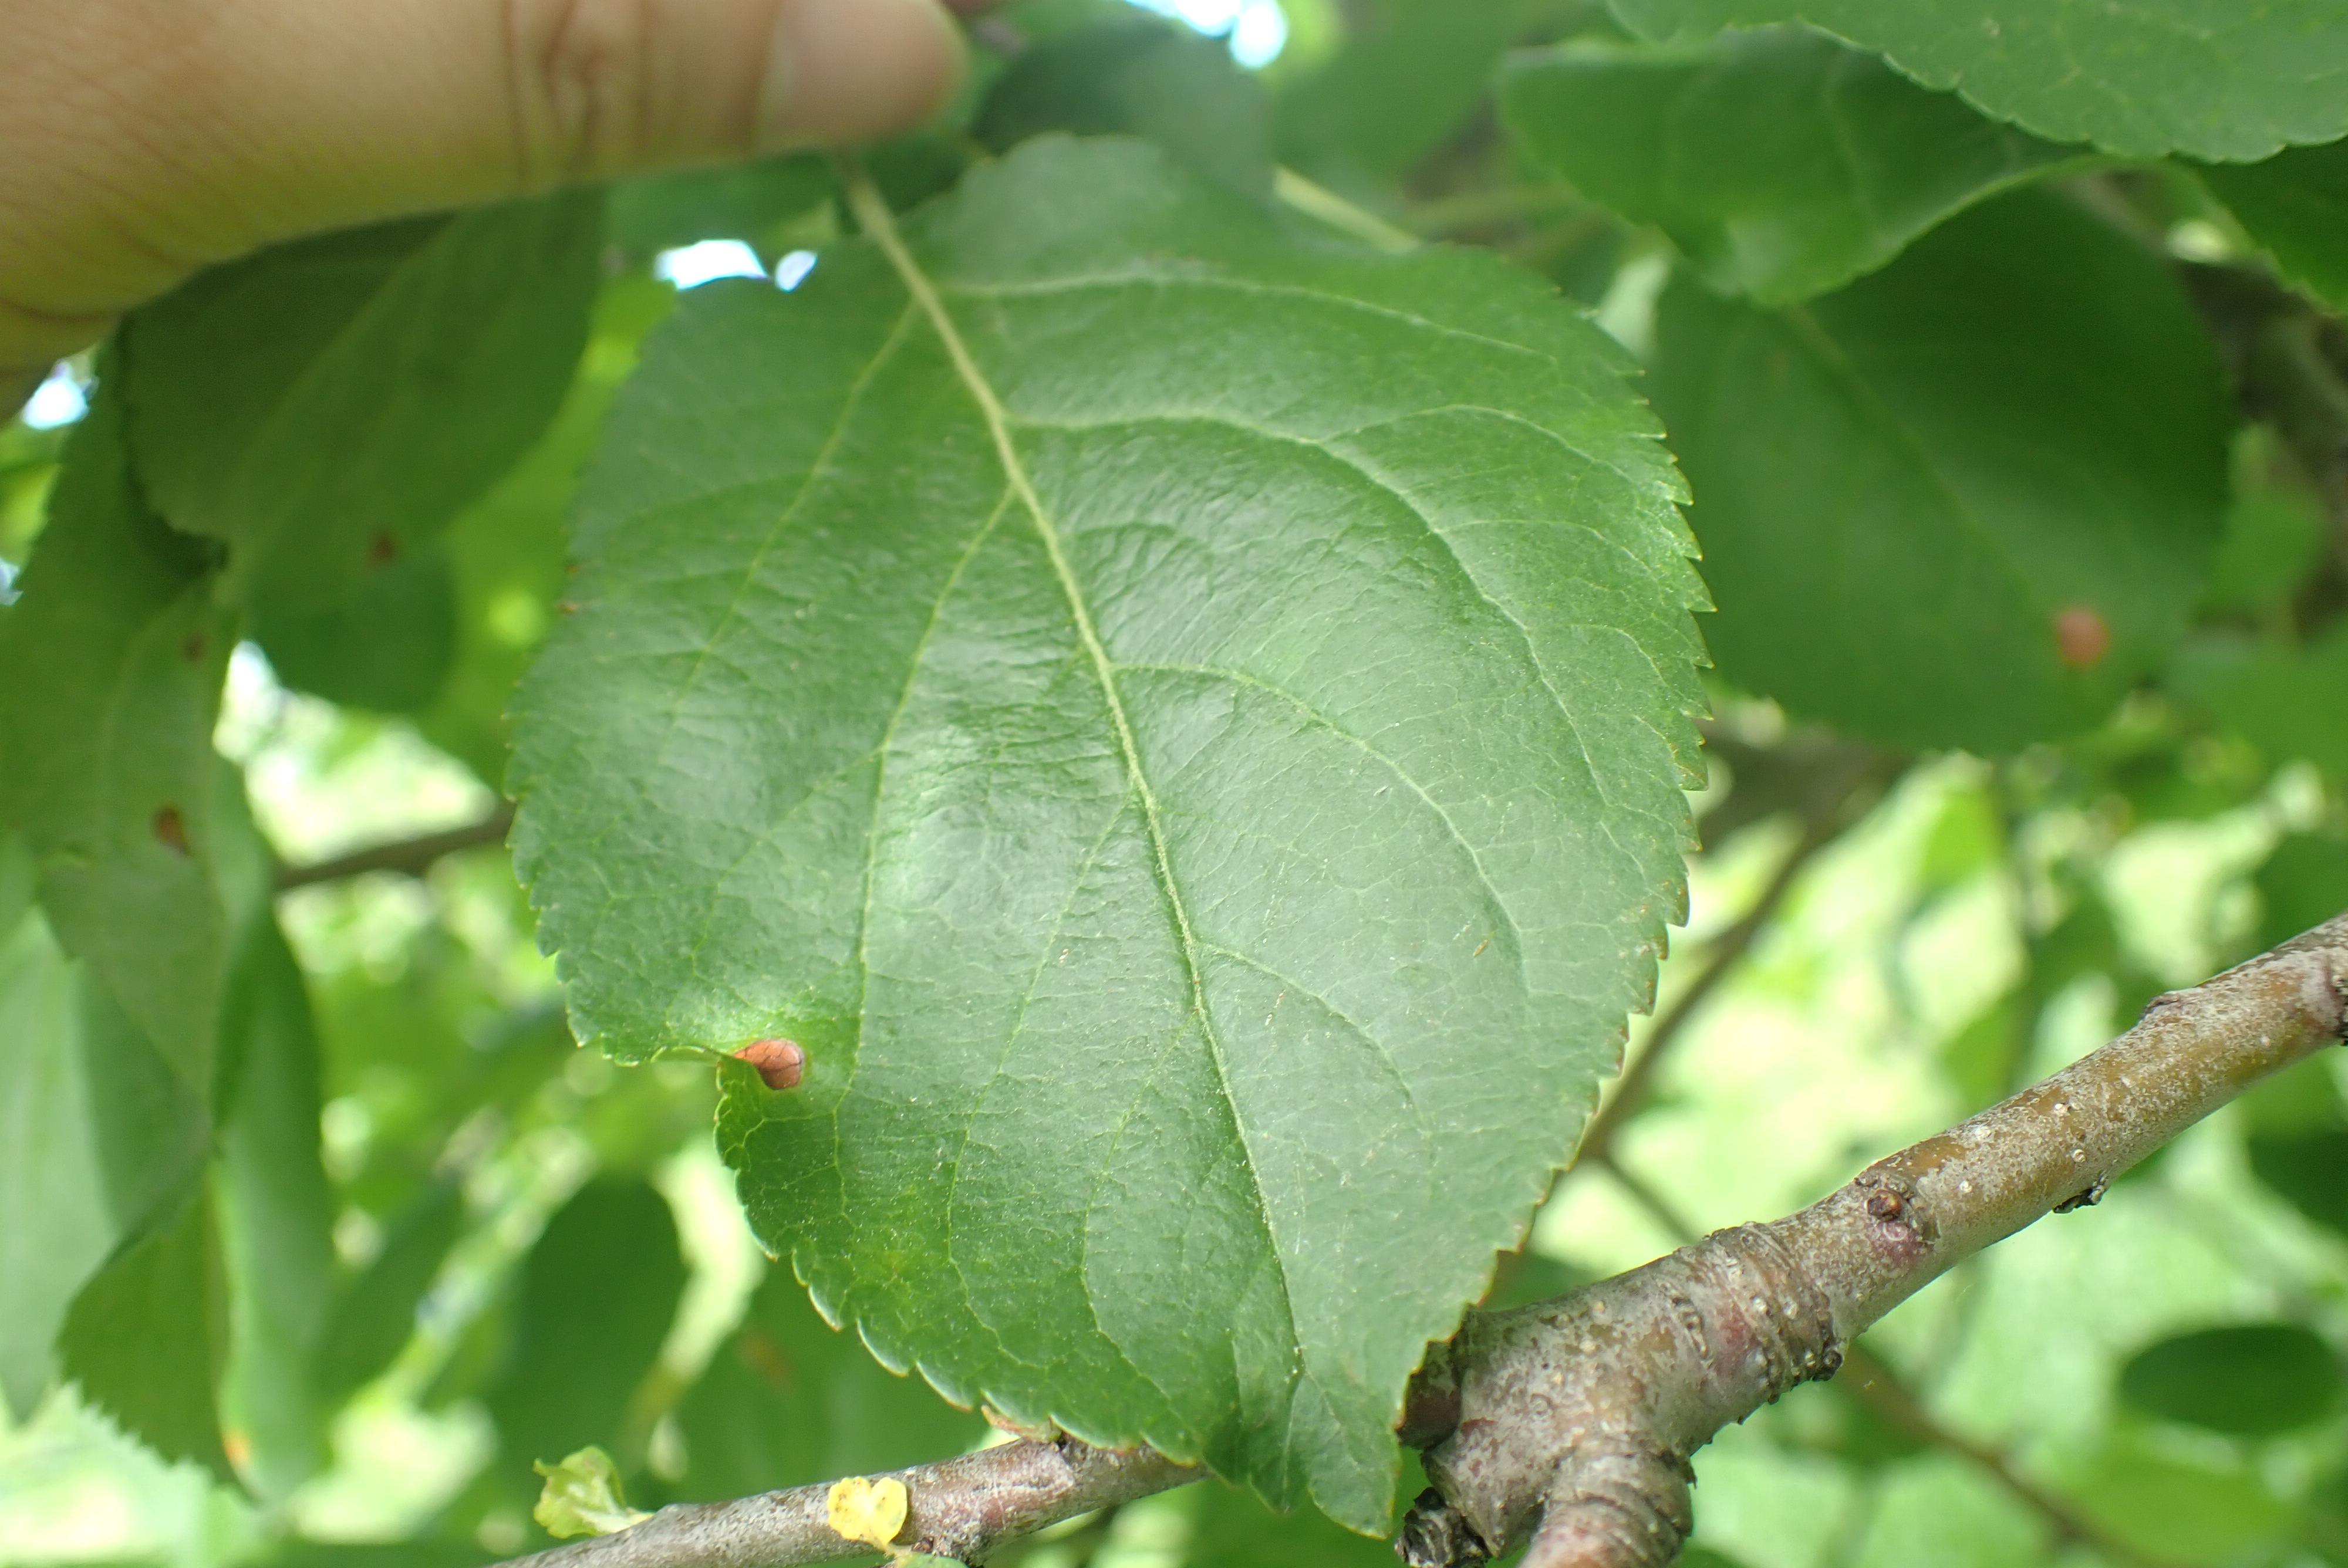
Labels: frog_eye_leaf_spot